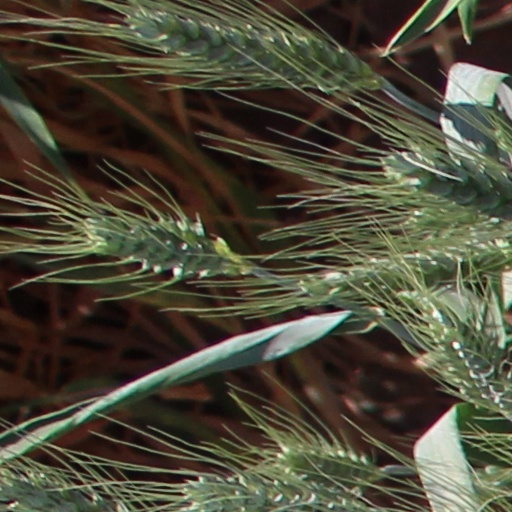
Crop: wheat